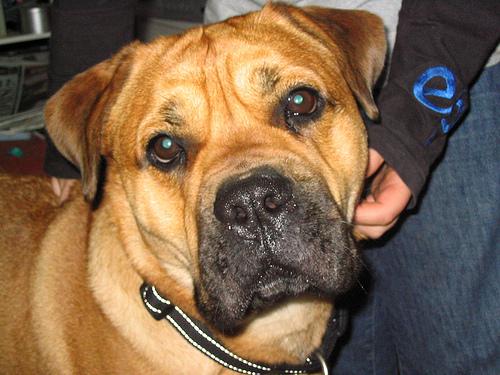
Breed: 231-n000077-bull_mastiff